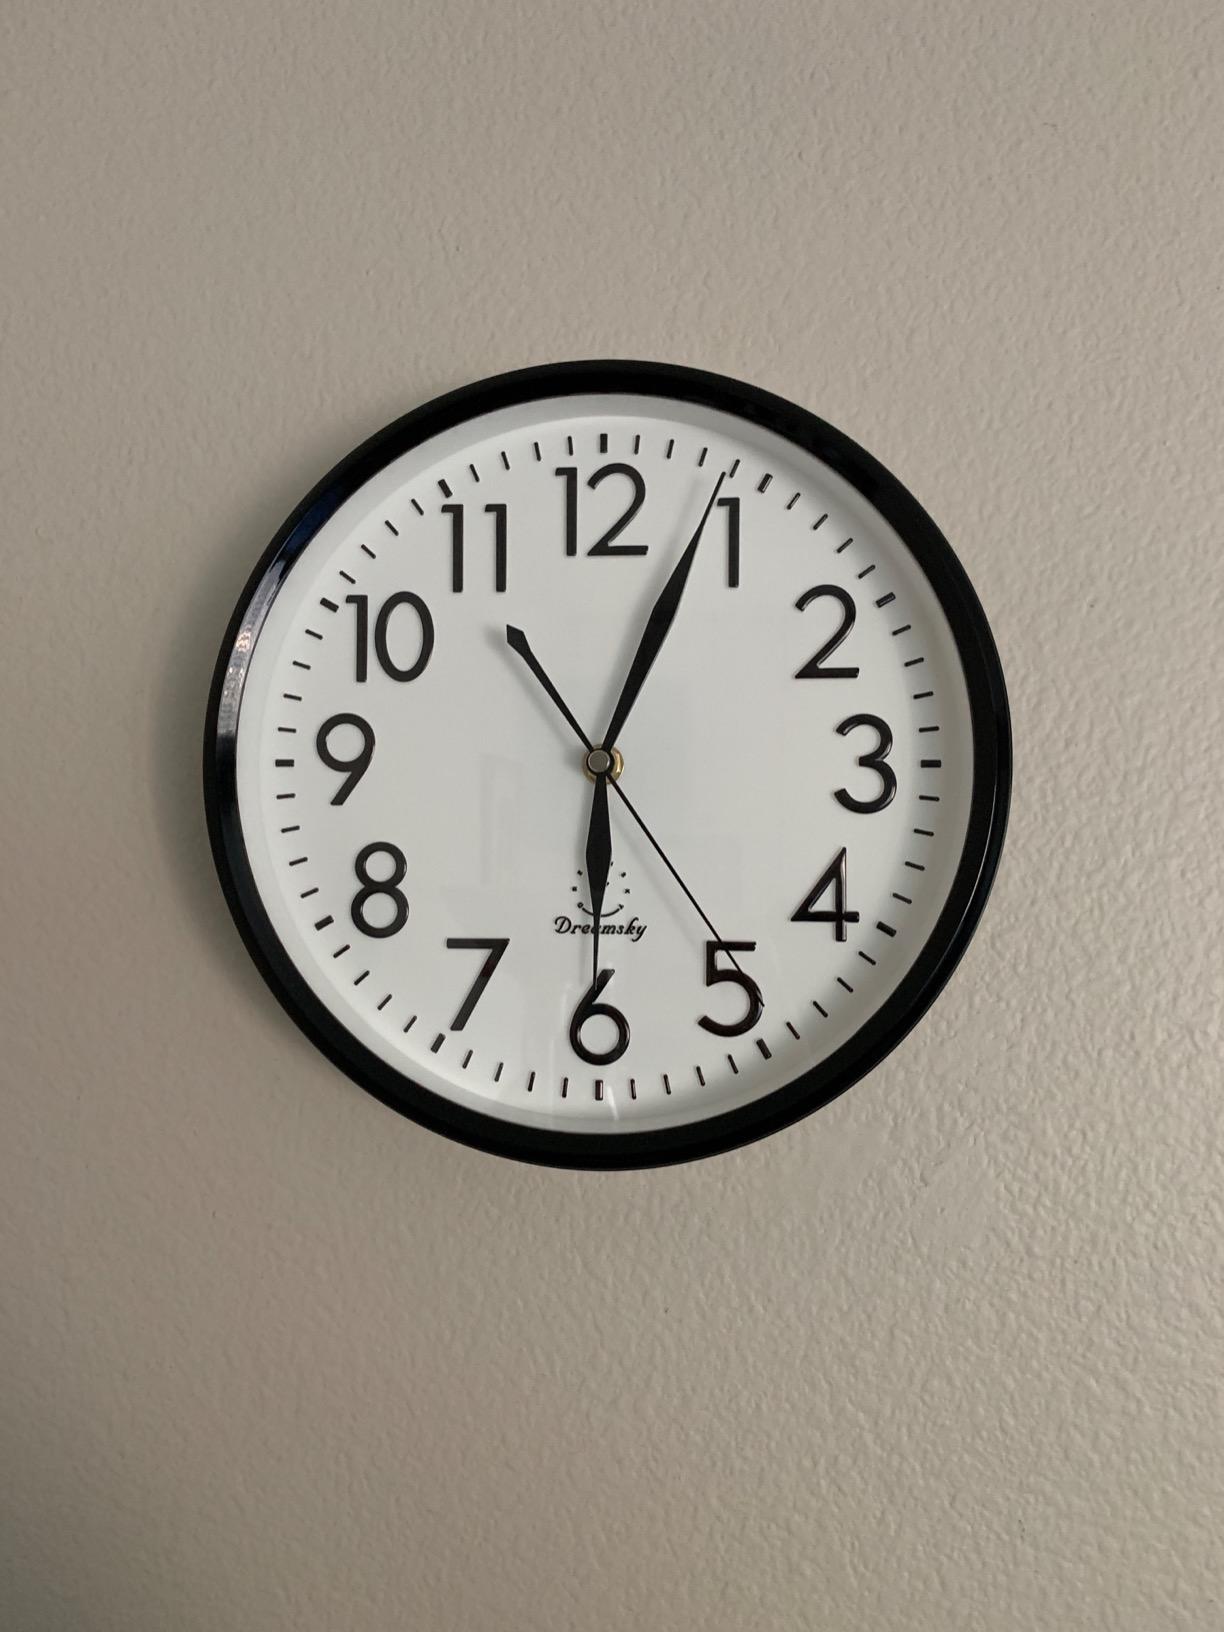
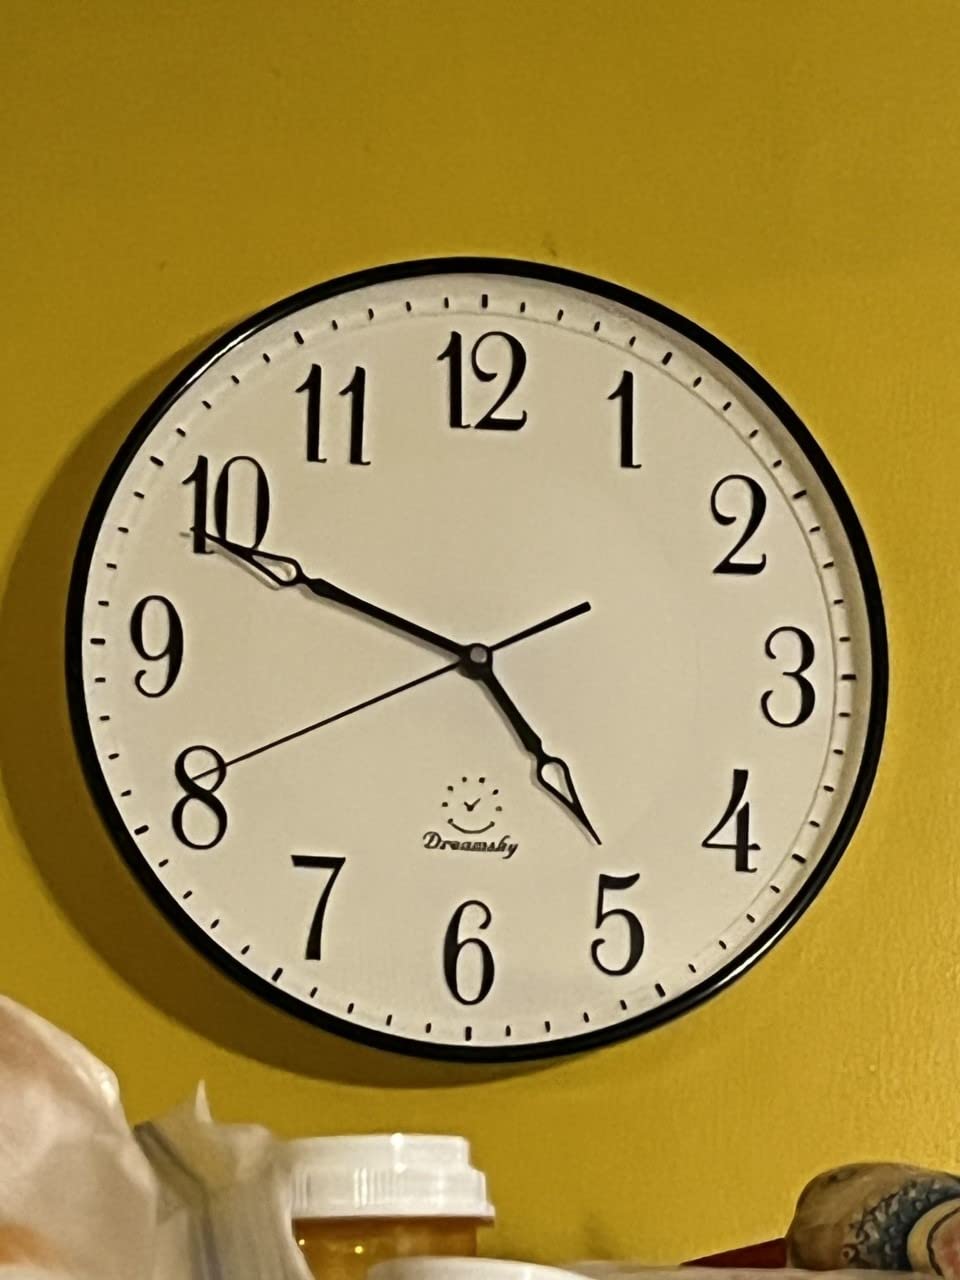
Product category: clock
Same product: no